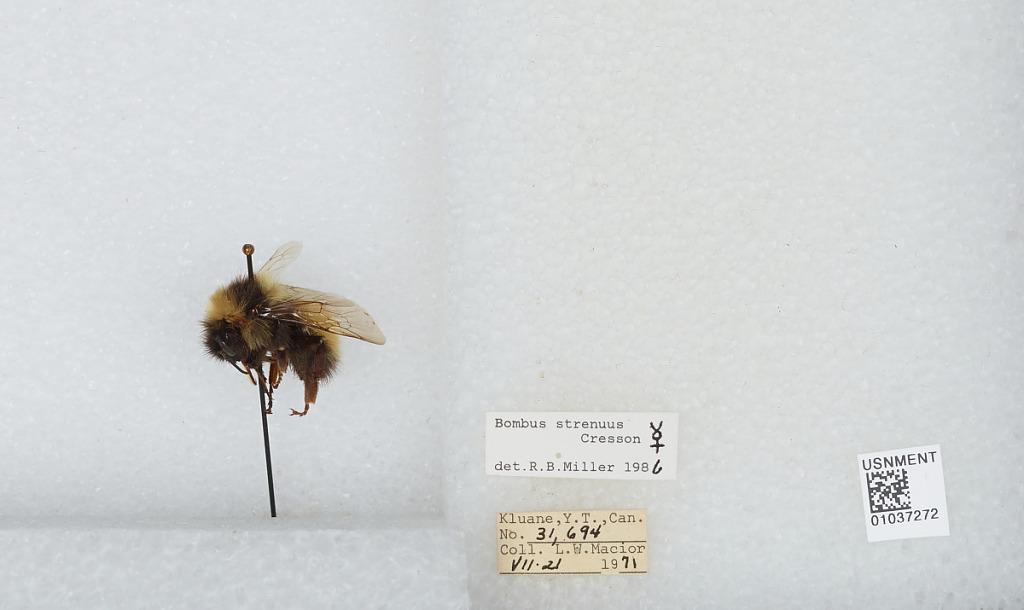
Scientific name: Bombus (Alpinobombus) neoboreus Sladen
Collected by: L. Macior
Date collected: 1971-7-21
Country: Canada
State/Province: Yukon Territory
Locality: Kluane
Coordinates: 60.75, -139.5
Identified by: Miller, R. B.